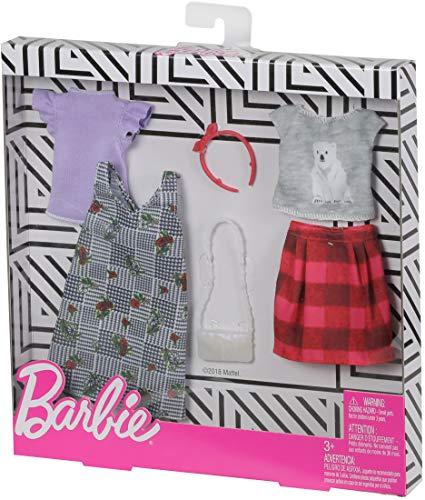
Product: Barbie Fashion, Mix Checks and Nature,2 count
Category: Toys & Games | Dolls & Accessories | Doll Accessories | Clothing & Shoes
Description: Mix and match with other Barbie doll clothes and accessories to spark imaginations and storytelling fun each sold separately, subject to availability.
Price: $14.95
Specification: ProductDimensions:9x1x9inches|ItemWeight:3.84ounces|ShippingWeight:3.84ounces(Viewshippingratesandpolicies)|ASIN:B07HR1NQHB|Itemmodelnumber:FXJ67|Manufacturerrecommendedage:3months-10years